Fill (music)

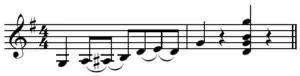
G run in G major contains both hammer-ons and a pull-off.

In some styles, such as jazz or jazz fusion, musicians have more freedom to improvise fill passages each time a piece or song is performed. In other styles, such as bluegrass, performers are more likely to use standard "walkup" or "walkdown" scalar passages as fills in every song. Some groups use previously composed fills as part of the identity of a song. The Eagles, for example, play the same fills each time they perform a song.